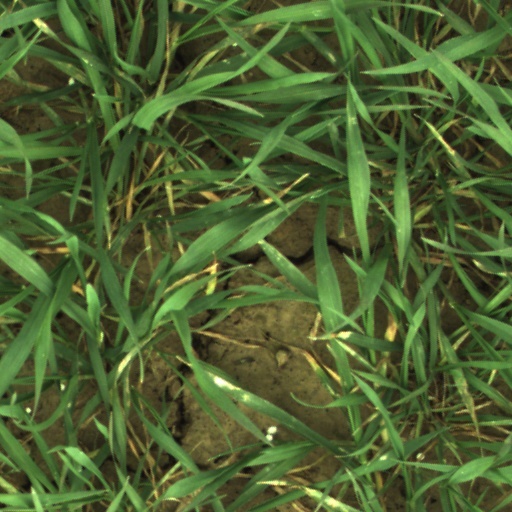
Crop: wheat